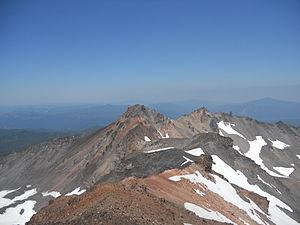
Le pic Diamond, en anglais : Diamond Peak, est un volcan éteint s'élevant à 2 666 mètres d'altitude dans la chaîne des Cascades, au centre de l'Oregon dans le Nord-Ouest des États-Unis. Il se trouve près du col Willamette, dans la réserve intégrale Diamond Peak, à cheval sur les forêts nationales de Willamette et de Deschutes. Ces aires protégées conservent notamment la faune et la flore, cette dernière étant caractérisée par de vastes forêts de conifères. La montagne est un volcan bouclier composé d'andésite basaltique qui a cessé d'être actif depuis plusieurs dizaines de milliers d'années. Il a ensuite connu une érosion sensible au cours de la dernière glaciation, il y a 11 000 ans. Celle-ci a laissé quelques cirques et lacs glaciaires sur ses versants et des glaciers dont subsistent, depuis le XXᵉ siècle, uniquement des névés alimentés par les importantes chutes de neige. Le sommet est découvert puis gravi, en 1852, en compagnie de William Macy, par le pionnier John Diamond qui lui donne son nom. Depuis, de nombreux sentiers de randonnée sillonnent la montagne et plusieurs itinéraires, praticables à pied comme en ski de montagne ou en raquettes, permettent d'accéder au sommet.